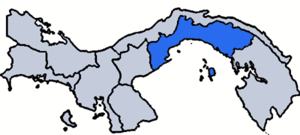
L'archidiocèse de Panama est une Église particulière de l'Église catholique au Panama, dont le siège est à Panama, capitale du pays. Diocèse fondé en 1513, il est élevé au rang d'archidiocèse métropolitain en 1925. Il est le siège d'une province ecclésiastique qui s'étend sur les six autres diocèses et prélature territoriale du pays.